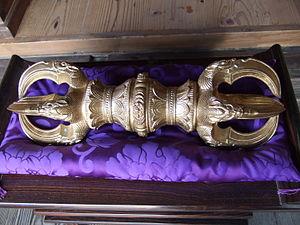
Le vajrayāna est une forme de bouddhisme d'origine indienne, nommée aussi bouddhisme tantrique, dont certains principes suivent le bouddhisme mahāyāna. Il contient des éléments semblables à l'hindouisme et en particulier au shivaïsme cachemirien. Au Tibet, le vajrayāna et le bön, religion locale, se sont eux aussi influencés réciproquement.